Silli Polytechnic

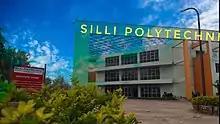
Silli Polytechnic College

Silli Polytechnic College (established by the Government of Jharkhand and run by Techno India) is a diploma-level educational institute established in 2013 under a public–private partnership. It is located in the Vidhan Sabha constituency of Silli, a territory of the Jharkhand Government. The institute was initially known as Techno India Silli and later as Government Polytechnic College Silli.